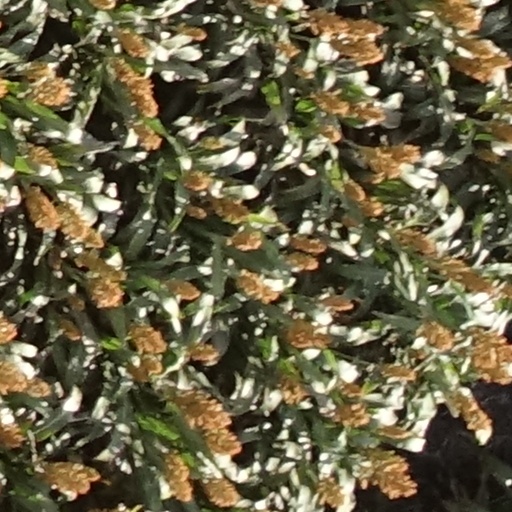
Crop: sorghum